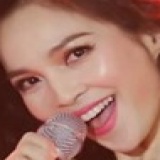
ca sĩ Hiền Thục